Ema Pukšec

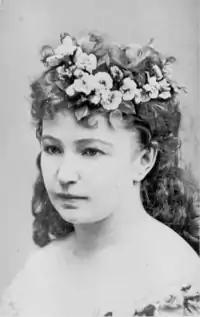
Ilma de Murska

Ema Pukšec (February 6, 1834 – January 14, 1889), also known as Ilma de Murska, as well as Ilma di Murska, was a 19th-century operatic dramatic soprano with a voice with nearly three octaves compass from Croatia.